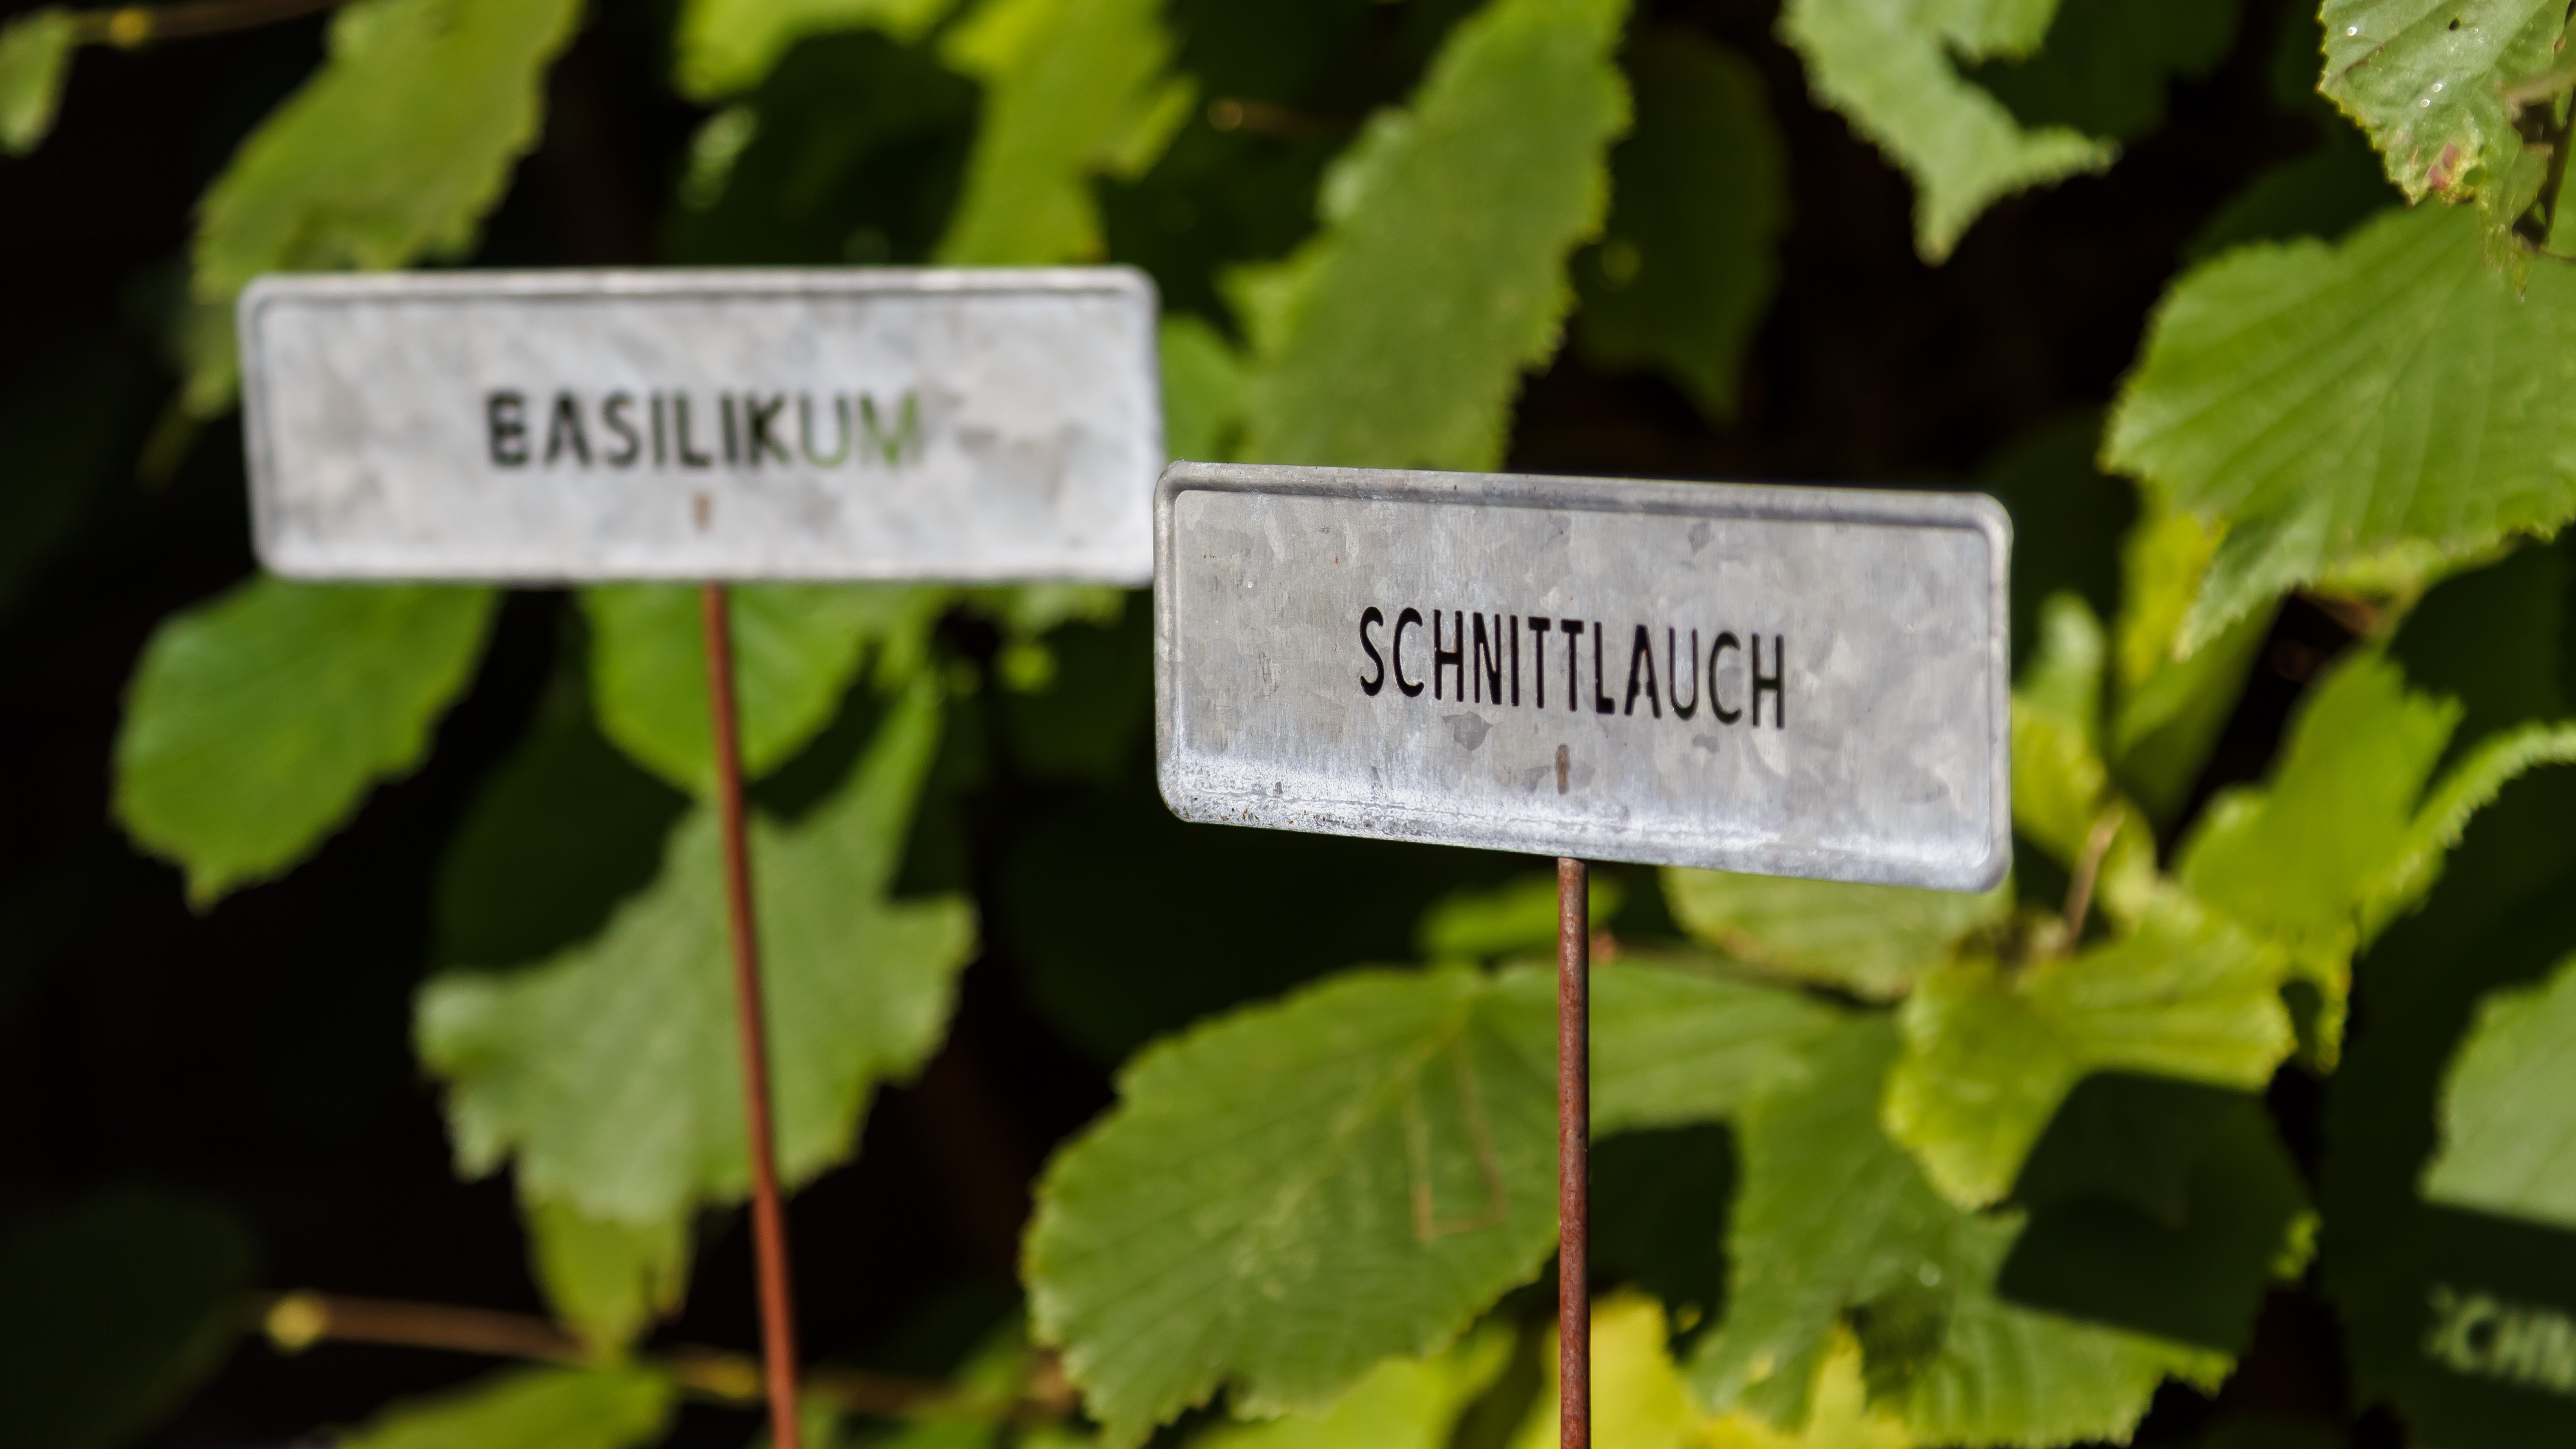
tree, plant, leaf, flower, food, green, herb, produce, autumn, soil, botany, garden, flora, basil, chives, herbs, flowering plant, herb garden, annual plant, land plant